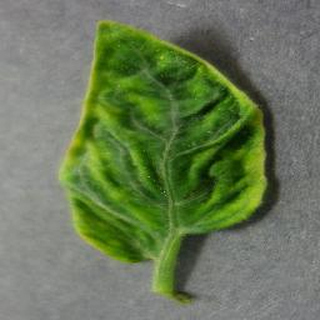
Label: tomato_yellow_leaf_curl_virus